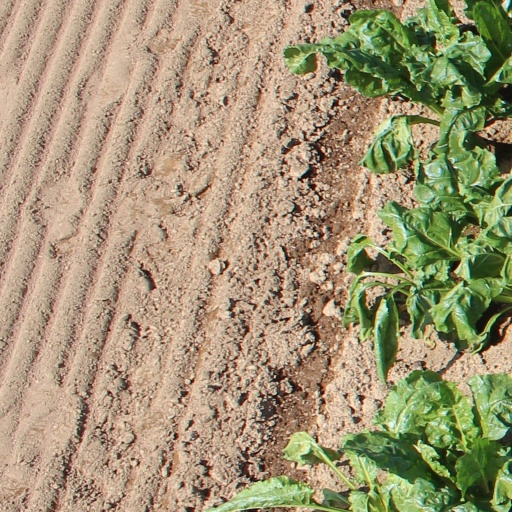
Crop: sugar beet